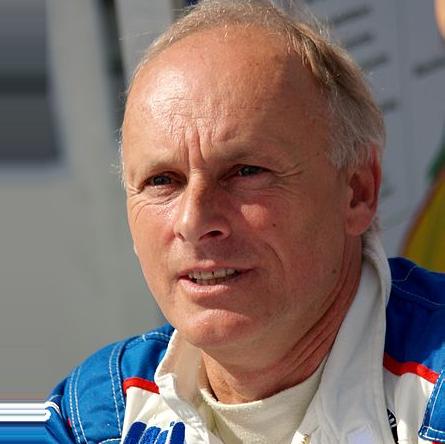
Age: 52